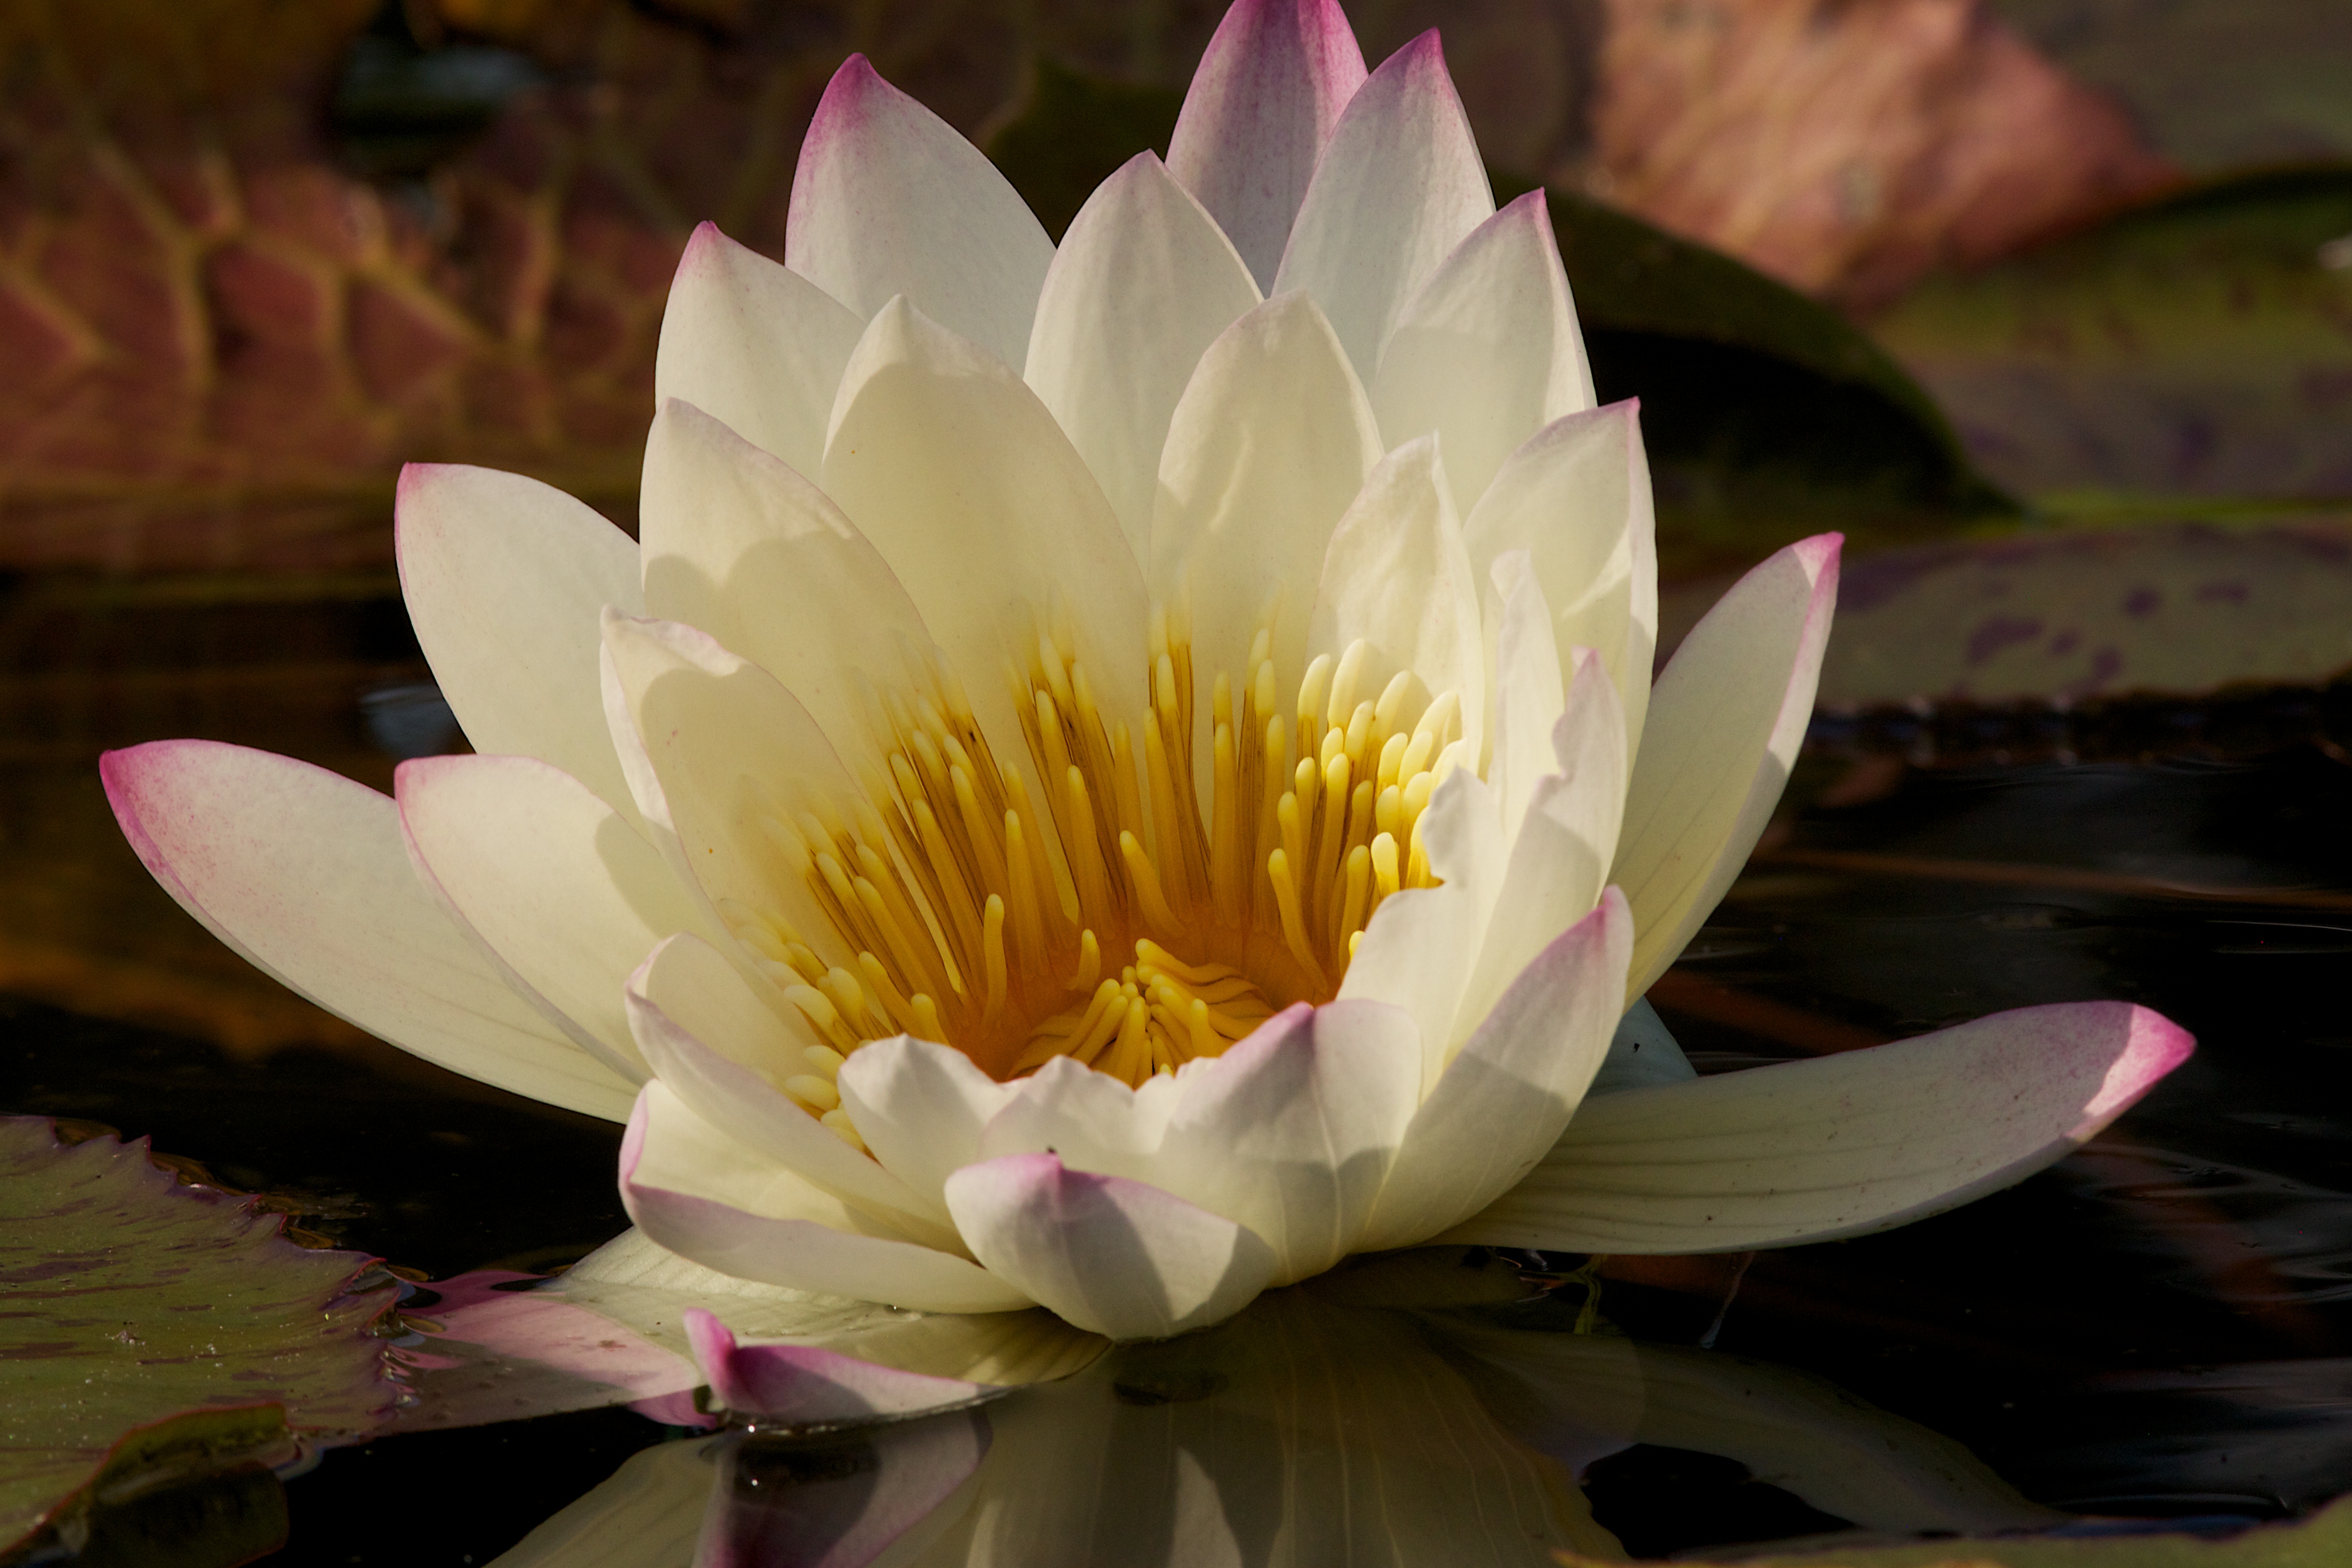
blossom, plant, flower, petal, botany, yellow, sacred lotus, aquatic plant, flora, close up, lotus, odyssey, macro photography, flowering plant, land plant, lotus family, proteales, hedgehog cactus